Military Women's Memorial

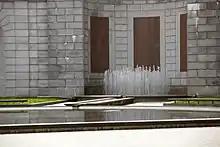
The rill between the fountain and pool was criticized by the Commission of Fine Arts as "too Middle Eastern"; the 200-jet fountain was one of the last design elements added.

WMSAMF presented the memorial design to the CFA and NCPC again in October 1994. In response to previous CFA concerns, the steps in the niches were slightly recessed to help retain the appearance that the niches still existed. Although the lighting for the illuminated skylights had been softened as well, J. Carter Brown still claimed they would overwhelm the Hemicycle and upstage Arlington House and the Lincoln Memorial (both of which were also illuminated at night). With the CFA apparently convinced that the lighting was out of the question, Weiss and Manfredi introduced lighting expert Howard Brandston, a fellow of the Illuminating Engineering Society of North America. Brandston testified that no lighting was intended for the skylights themselves; lighting would only come from below, in the illuminated memorial galleries. Furthermore, he said, only a "soft glow" would be visible through the balustrade at the front of the Hemicycle. This convinced the CFA, which withdrew its objections. CFA members also expressed concern about the visibility of the glass doors on the north and south sides of the memorial, so Weiss and Manfredi agreed to recess these even further. But most of the CFA's discussion regarded the Hemicycle itself and how much disruption there could be to its existing architecture. Weiss and Manfredi continued to retain two rows of American linden trees on either side of the plaza. These had been moved back from the centerline but continued to screen the cemetery main gates. The CFA wanted these moved back even more, and the pleaching removed so that almost nothing was screened. The trees were intended to form a sort of entrance to the memorial, but the CFA did not like that approach. Weiss and Manfredi also had given more detail to the water feature. Now they planned for the water feature in the central niche to flow outward into the reflecting pool. Almost none of the commissioners liked the rill from the water feature to the pool, calling it a "Middle Eastern" design that did not fit with the Neoclassical Hemicycle. Brown commented that he had no aesthetic problems with the rill, and that it added a "memorial" quality to the design. At the end of the meeting, the CFA approved the memorial design, but asked that their concerns about the plaza be addressed further.